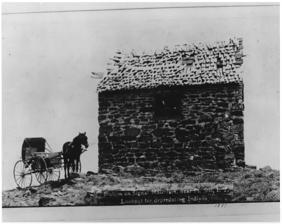
Building: Blockhouse on Signal Mountain (Oklahoma)
Country: United States of America
Year built: 1871
Blockhouse on Signal Mountain in Southwest Oklahoma United States historic place Blockhouse on Signal Mountain U.S. National Register of Historic Places Blockhouse on Signal Mountain Nearest city Lawton, Oklahoma Coordinates 34°40′28″N 98°29′26″W / 34.67433°N 98.49058°W / 34.67433; -98.49058 ( Blockhouse on Signal Mountain ) Area 15 acres (6.1 ha) Built 1871 ( 1871 ) Part of Fort Sill, Oklahoma ( ID66000629 ) NRHP reference No. 78002228 Added to NRHP November 29, 1978 Blockhouse on Signal Mountain is within the Fort Sill Military Reservation, north of Lawton, Oklahoma. The rock architecture is located along Mackenzie Hill Road at the summit of Signal Mountain within the Fort Sill West Range being the Oklahoma administrative division of Comanche County . Medicine Bluffs, ca. 1895 In May 1868, the United States Cavalry reservation was entitled Camp Wichita as situated within the mixed grass prairie meadow of Medicine Bluffs. The blockhouse was established in 1871 pursuant to the Medicine Lodge Treaty of 1867 cordially looming over the course of time as the Kiowa-Comanche-Apache Opening of 1901. The stone structure was constructed on the summit of Wichita Mountain's Signal Mountain encompassing a terrestrial elevation of 1,750 feet (530 m). The shelter has a dimension of 14 feet (4.3 m) by 16 feet (4.9 m) with a structural exterior consisting of native stone collected within the vicinity of the Wichita Mountains . The four wall dwelling was erected as some of the first limestone architecture as part of Fort Sill's Old Post Corral or United States Army Quartermaster Corps fortification foraged during the American Indian Wars on the American frontier . The observation post was settled as a meteorological observatory and signal station . The elevated station provided support for military communications between Signal Mountain, Medicine Bluffs, Mountain Scott , and Fort Reno geographically positioned north of the Canadian River within the Great Plains . The Fort Sill, Indian Territory signal station officially commenced atmospheric observations and telegraphic communications on June 23, 1875 with meteorological reports beginning on September 9, 1875. The Army Signal Corps employed flag semaphore , heliograph , and signal lamp before implementing the signal field wire lines enabling electric telegraphic communications. The optical communication applied visible light along a visual topographical line of sight for distant information exchange . The semaphore communications served as an intelligence assessment of the Wichita Mountains cadastre while safeguarding the transcontinental railroad and territorial prairie trails as an integration of the Westward Expansion Trails . The mountainous altitude served as an observation of the Plains Indians equine flights disrupting the manifest destiny of westbound wagon trains ostracizing the Reconstruction era at the crest of the progressive Gilded Age . The high ground outpost continually anticipated the spontaneous mobilization of the Old Post Redoubt troops into the rugged terrain of southwestern Indian Territory . The geology of Oklahoma elevation features an area reconnaissance potentially revealing the disturbance of the prairie by American Indian horse herds and bison hunting . The disquietude of the plains territory is reciprocative to the Oklahoma red beds and the shortgrass prairie of the Apache , Comanche , and Kiowa lands within Southwestern Oklahoma . Native raids on southern prairie plains Signal Mountain on Fort Sill West Range The stone lookout station was decisively undisputed at the Fort Sill outpost after Sheridan's campaign during the winter of 1868 to 1869 and the realization of cultural assimilation of Native Americans . The 1870s were seasons of significant transformation in light of the Buffalo Hunters' War and Red River War . The native disaccord developed as the United States American Indian laws and policy bewildered the Plains Indians way of life. The transgressions waged in opposition to the American Indian frontier culture culminated into a 1875 United States Supreme Court case known as Lobenstein v. United States, 91 U.S. 324 . During the commencement of 1870s , the Southern Plains tribes organized native raids on Indian Territory forts and military supply trains exemplifying the prairie plains as treacherous grounds for American frontier expeditions. The Army on the Frontier chartered a defense line of forts throughout Indian Territory and Texas as a deterrence for the safeguard of American pioneer , homesteading , and Territorial evolution of the United States . Camp Supply Conflict of 1870 Comanche and Kiowa conduct a skirmish at Camp Supply on June 11, 1870 in the Indian Territory often referred to as the Cherokee Outlet . Henry Warren Wagon Train of 1871 Comanche and Kiowa conduct a skirmish known as the Warren Wagon Train raid occurring on May 18, 1871 in Young County, Texas . The Texas native raids cultivated into what is known today as the Comanche Wars and Texas–Indian wars . Wyllys Lyman's Wagon Train of 1874 During September 1874, Captain Wyllys Lyman guided a provisions train grouped as thirty-six empty wagons to Camp Supply for the replenishment of supply provisions. The wagon train was to collect provisions at Camp Supply and return to Nelson Miles Headquarters Dugout. The frontier range was located near the Washita River with the North Fork Red River situated approximately 25 miles (40 km) south of the headquarters dugout encampment. On September 9, 1874, Lyman's wagon train commenced the return by prairie trail when the double column train with sixty soldiers encountered a skirmish with tribal bands of Cheyenne , Comanche , and Kiowa consequently regressing into a battle from September 9 to September 14, 1874. The five day siege is often referred to as the Battle of the Upper Washita River transpiring in the Texas Panhandle within the proximity of Fort Elliott and the east coordinate of Roger Mills County, Oklahoma . The Plains Indians conflict was the third major battle of the Red River War occurring along the Historic Trails of the Southern Great Plains . American Indian reverence and North American bison The Bison antiquus was a big game species pursued by the Paleo-Indians during the Common Era or to a greater extent the folsom tradition and Upper Paleolithic period. During the 1990s, the Oklahoma Archeological Survey conducted a field survey within the northwest sector of the state of Oklahoma factually substantiating by radiocarbon dating the perception of the great bison belt , Peopling of the Americas , and precontact Oklahoma . The archaeological site located near the vicinity of Fort Supply, Oklahoma became known as the Cooper Bison Kill Site . During the last quarter of the nineteenth century, the North American bison was aggressively hunted by frontiersmen and ridgerunners destructively devastating the population of the prairie plains bison. The North American fur trade and westward expansion of the American railroad fostered the decimation of the Great Plains bison. The Great Plains First Nations trading networks allured the lucrative commerce and trade of the bison bone and buffalo robe economics. The accretion , commerce, and trade of the bison remains flourished from 1870 to 1937. The Buffalo rifle , including the Remington Rolling Block rifle , Springfield model 1873 , Sharps rifle , and Winchester model 1876 , was a prized provision on the Great Plains from 1870 to 1890. Custer Era Springfield U.S. Model .50 caliber trapdoor carbine ca. 1875 Listing on National Register of Historic Places Blockhouse on Signal Mountain was listed on the National Register of Historic Places with the National Park Service on November 29, 1978. See also George Armstrong Custer George B. Davis Richard Henry Pratt Benjamin Grierson Hugh L. Scott William Babcock Hazen Philip Sheridan Ranald S. Mackenzie Joshua W. Sill Southern frontier forts of Indian Territory Fort Arbuckle Fort Cobb Fort McCulloch Fort Sill's Old Post Guard House Fort Washita Exploratory prairie routes of Indian Territory California Road Dodge-Leavenworth Expedition of 1834 Josiah Gregg Jean-Baptiste Bénard de la Harpe Indian Peace Commission and Southern Plains Tribal Agency Indian agent James M. Haworth Indian Peace Commission Lawrie Tatum Preservation of American bison American Bison Society Charles "Buffalo" Jones Conservation of American bison Ernest Harold Baynes William Temple Hornaday References